Red Square

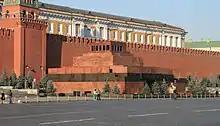
Lenin's Mausoleum, as seen in front of the Kremlin

The monument to the two Russian national heroes Kuzma Minin and Prince Dmitri Poszharsky, erected between 1812 and 1818, stands directly in front of Saint Basil's Cathedral. Just like the Kazan Cathedral donated by the latter at the time in the northern part of the square, this monument also commemorates the liberation of Moscow from the Polish–Lithuanian occupation troops in 1612, to which the popular army led by Minin and Poszharsky made a decisive contribution.